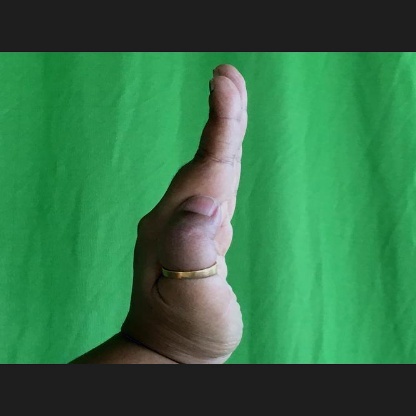
Mudra: Pathaka